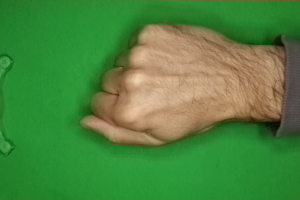
Label: rock